Describe the emotion expressed in this image:  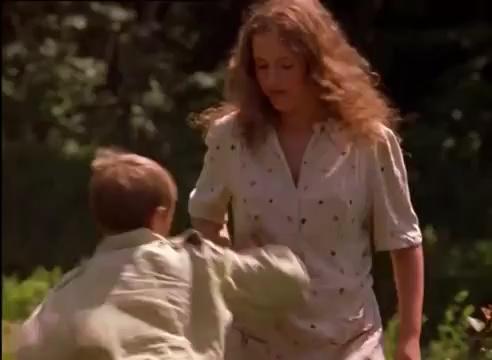
This person displays Pain, valence and arousal with low intensity.